Lily Donaldson

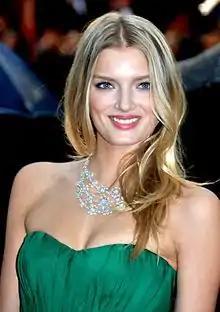
Donaldson in 2012

Lily Monica Donaldson (born 27 January 1987) is an English model. She was featured on the cover of American Vogue's May 2007 issue as one of the "World's Next Top Models" and was recognized by Vogue Paris in 2009 as one of the top 30 models of the 2000s. She has appeared on 30 international covers of "Vogue."